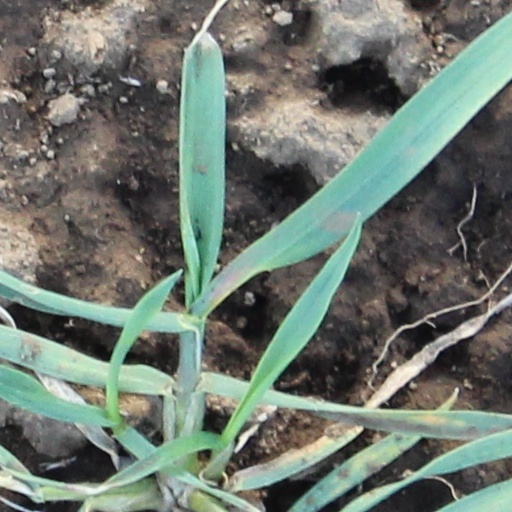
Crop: wheat